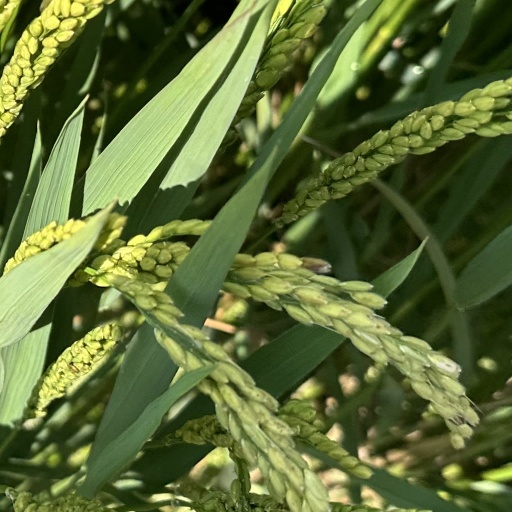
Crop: rice